Akrotiri (prehistoric city)

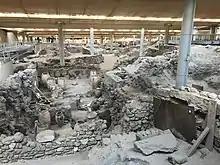
Excavation of Akrotiri in 2018

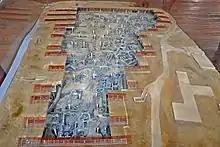
Model of the excavations

Akrotiri (Greek: Ακρωτήρι, pronounced ) is the site of a Cycladic Bronze Age settlement on the volcanic Greek island of Santorini (Thera). The name comes from the nearby village of Akrotiri ('cape').